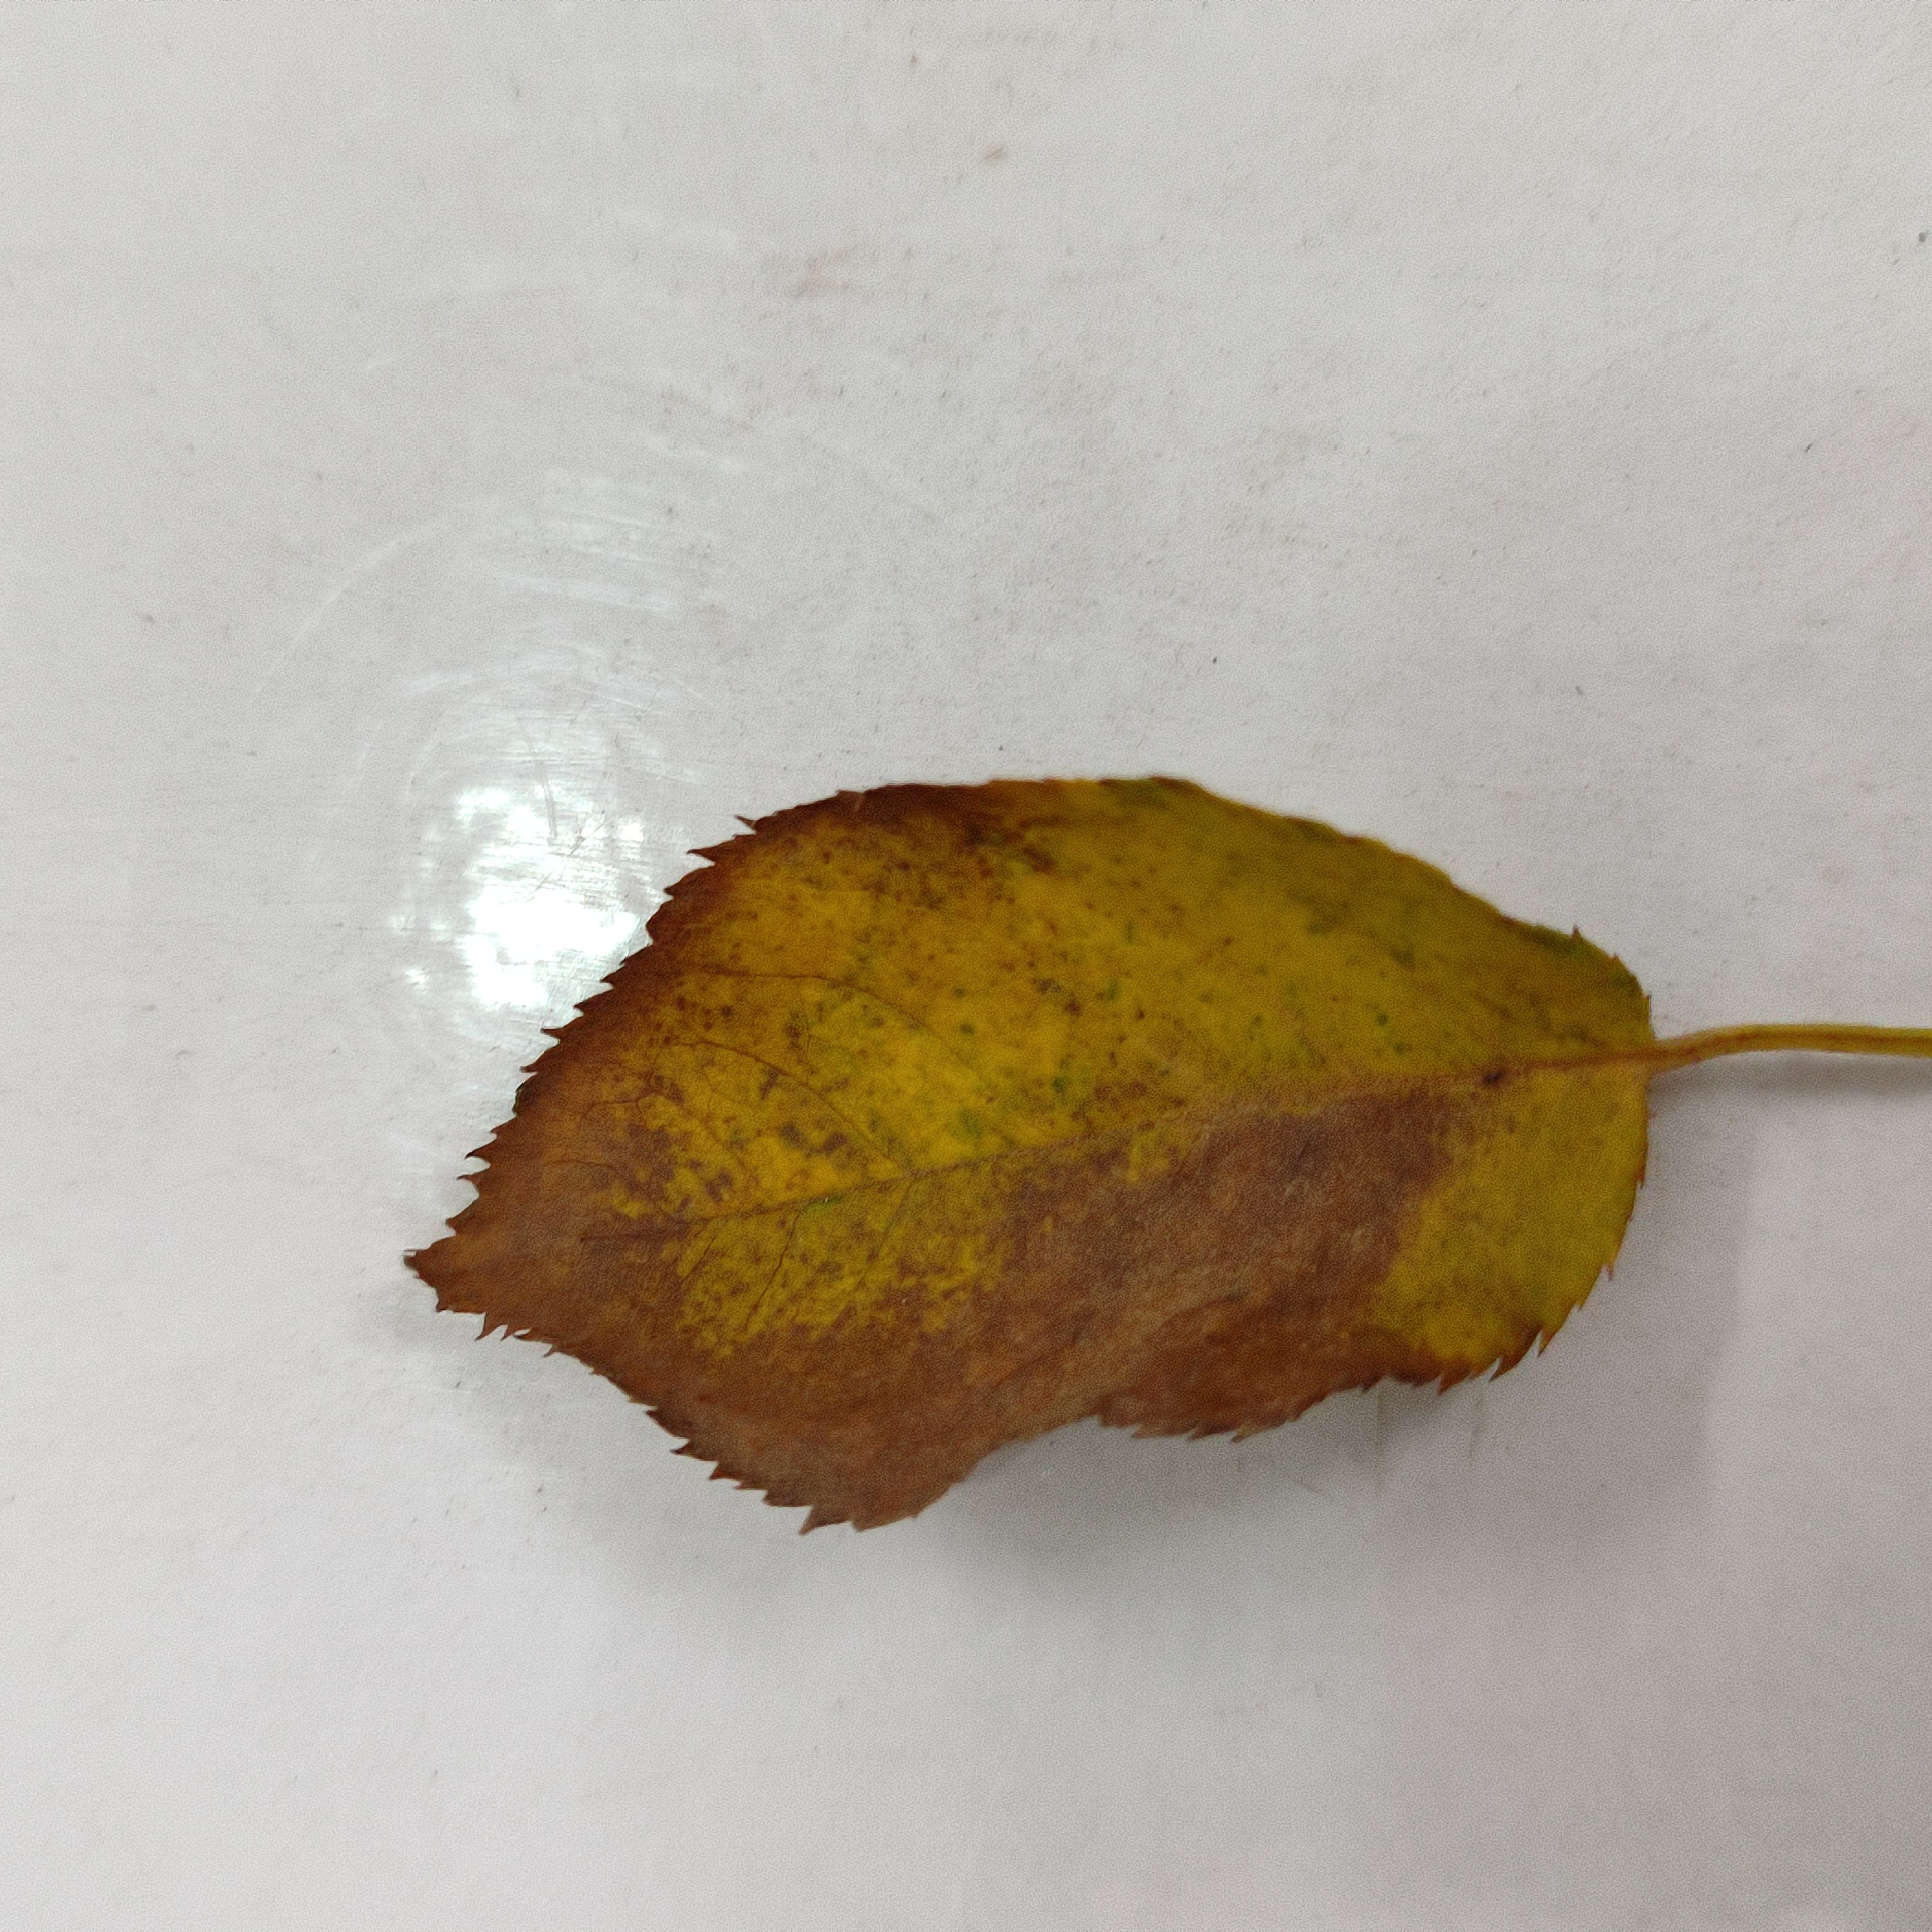
Label: Yellow Mosaic Virus